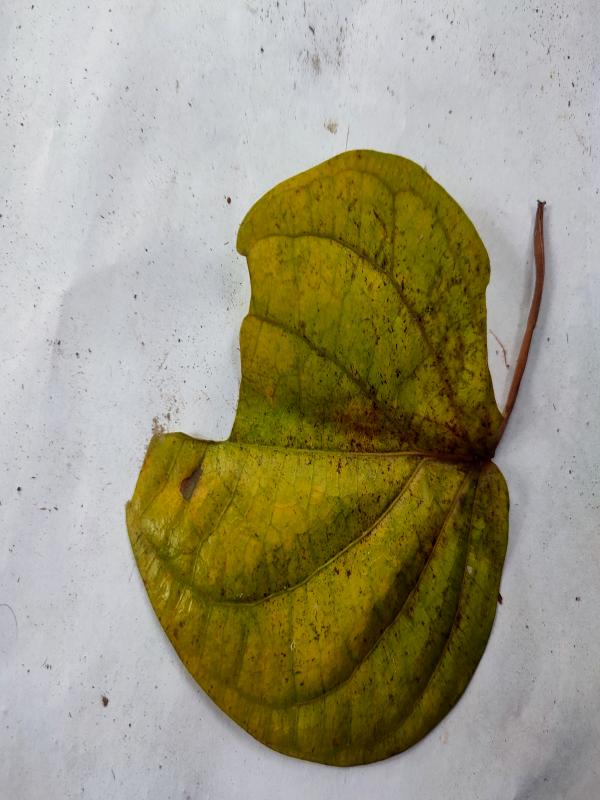
Label: Dried_Leaf